Christianity in India

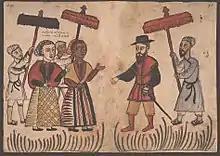
Christian maidens of Goa meeting a Portuguese nobleman seeking a wife, from the Códice Casanatense (c. 1540)

The Portuguese government supported the missionaries. At the same time many New Christians from Portugal emigrated to India as a result of the Portuguese Inquisition. Many of them were suspected of being Crypto-Jews and Crypto-Muslims, converted Jews and Muslims who were secretly practising their old religions. Both were considered a threat to the solidarity of Christian belief. According to Maria Aurora Couto, Jesuit missionary Francis Xavier requested the installation of the Goa Inquisition in a letter dated 16 May 1546 to King John III of Portugal, but the tribunal commenced only in 1560. The Inquisition office persecuted Hindus, Muslims, Bene Israels, New Christians and the Judaizing Nasranis. Crypto-Hindus were the primary target of the 250 years of persecution and punishment for their faith by the Catholic prosecutors. Most affected were the Shudras (12.5%) and farmers (35.5%).